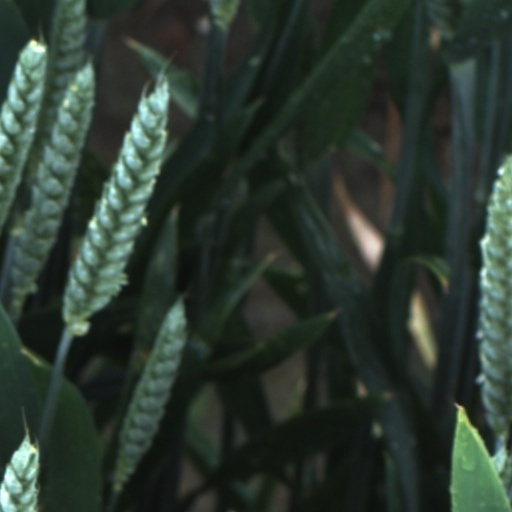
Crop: wheat